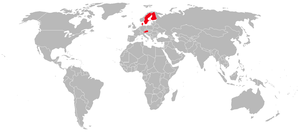
Saab F-35 Draken / Operatører
Tidligere Saab 35 Draken operatører markeret med rødt
Saab 35 Draken er et svensk kampfly, bygget af Saab i 644 eksemplarer mellem 1955 og 1974.L Draken var det første fuldt supersoniske fly der trådte i tjeneste i Vesteuropa.